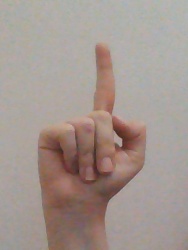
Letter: bb